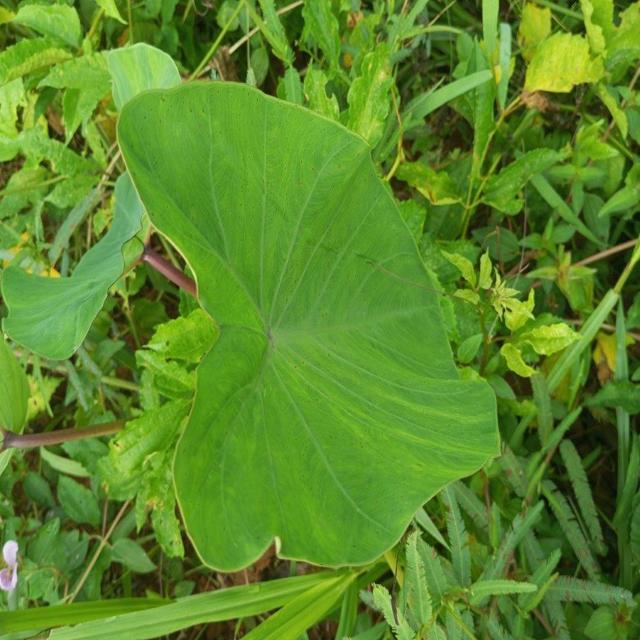
Label: Healthy